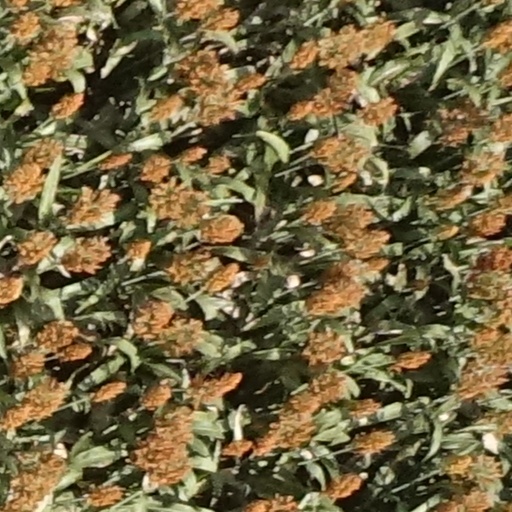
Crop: sorghum